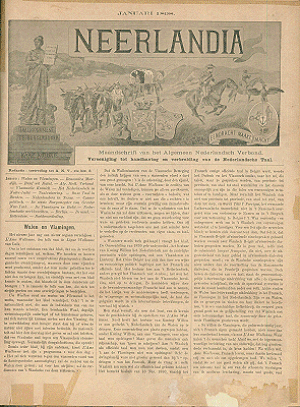
Algemeen-Nederlands Verbond, en français l’Union générale néerlandaise, créée en 1895, est une association de droit néerlandais qui a pour but de promouvoir la coopération entre les Pays-Bas et la Flandre.